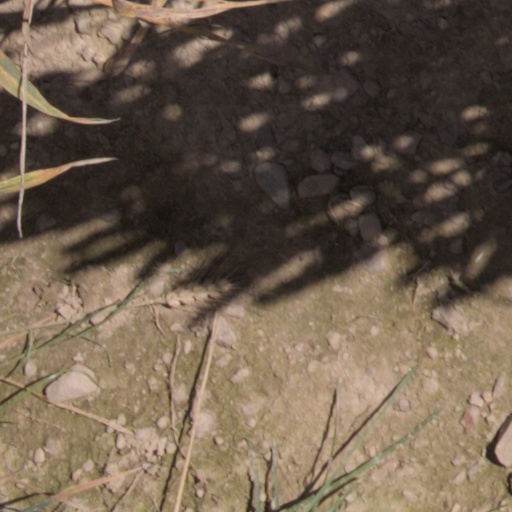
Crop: wheat